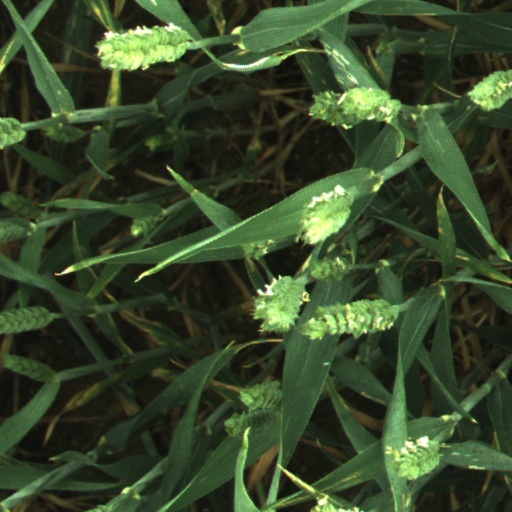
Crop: wheat